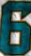
Number: 6